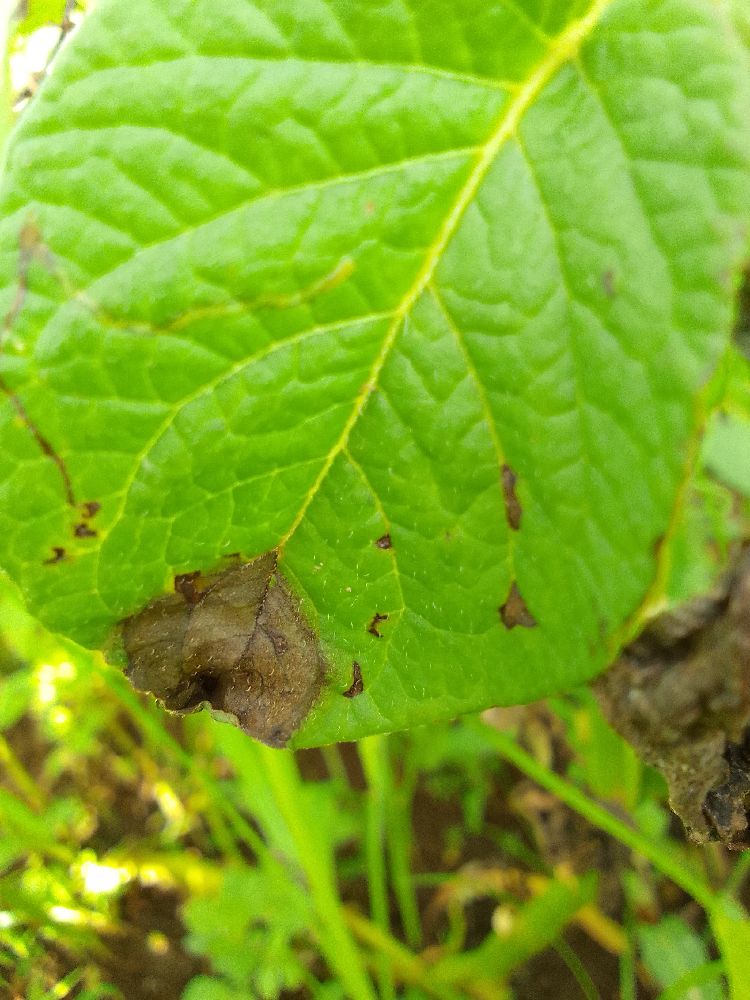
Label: Late blight